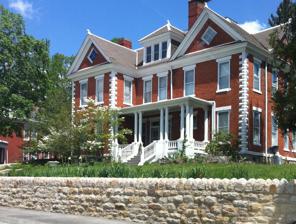
Building: E. M. Fulton House
Country: United States of America
Year built: 1906
Historic house in Virginia, United States United States historic place E. M. Fulton House U.S. National Register of Historic Places Virginia Landmarks Register Show map of Virginia Show map of the United States Location 103 W. Main Street, Wise, Virginia Coordinates 36°58′48″N 82°34′50″W / 36.98000°N 82.58056°W / 36.98000; -82.58056 Area less than one acre Built 1905 ( 1905 ) -1906 Architectural style Queen Anne, Colonial Revival NRHP reference No. 05001581 VLR No. 329-0004-0001 Significant dates Added to NRHP February 1, 2006 Designated VLR December 7, 2005 The E. M. Fulton House , also known as Glay Williams House and Vernoy Tate House, is a historic home in Wise , Wise County, Virginia . It was built in 1905–1906, and is a 2 + 1 ⁄ 2 -story, six-bay, Colonial Revival style frame dwelling clad in a red brick veneer.  It sits on a sandstone foundation and has a hipped and gable roof with dormers. The front facade features a one-story three-bay porch with paired Doric order columns. It was listed on the National Register of Historic Places in 2005. See also National Register of Historic Places listings in Wise County, Virginia References